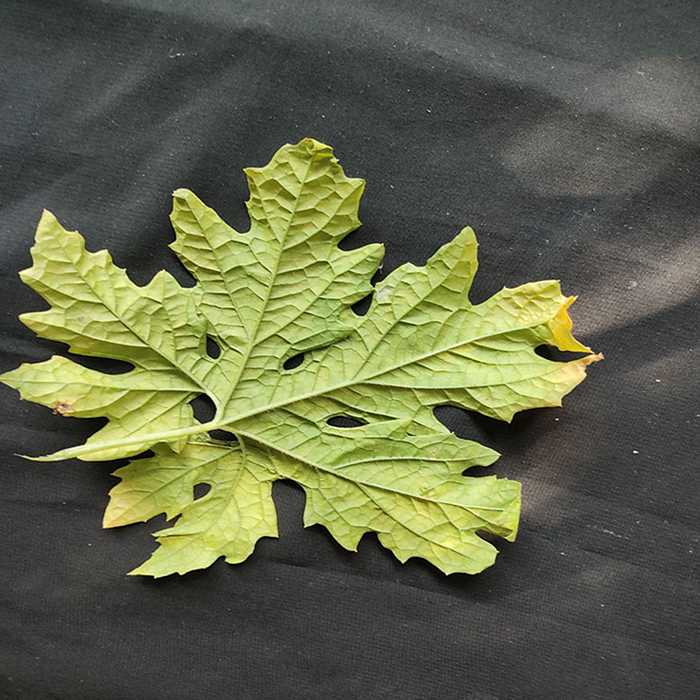
Plant: Bitter Gourd
Label: Mosaic virus